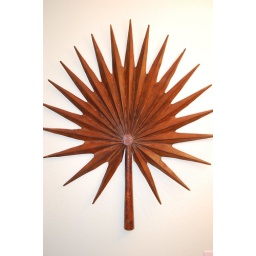
a huge metal tree in my bathroom